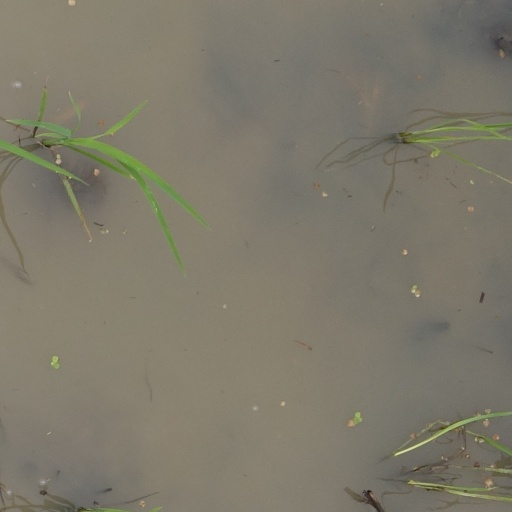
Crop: rice